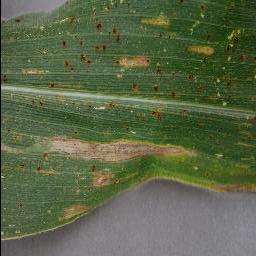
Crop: corn
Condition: (maize)_cercospora_spot_gray_spot